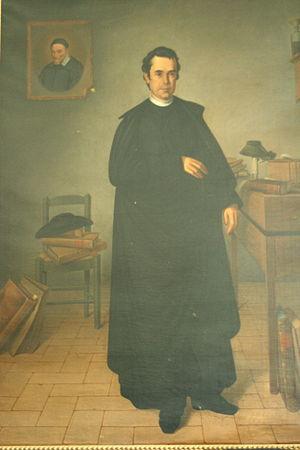
L'Institut Ramon Muntaner est un institut d'enseignement secondaire de la ville de Figueres fondé en 1839 par le père Julián González de Soto; c'est l'institut d'éducation secondaire public et laïc le plus ancien d'Espagne